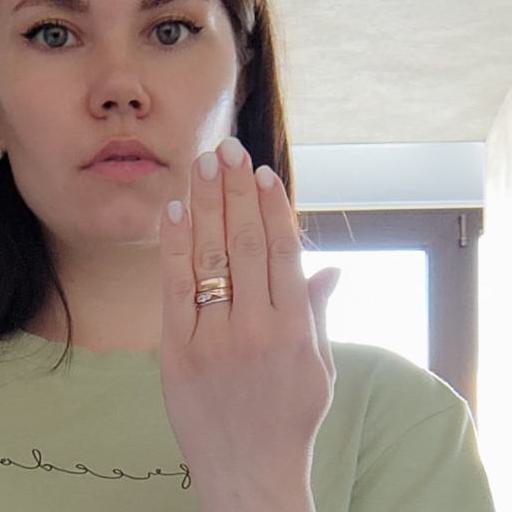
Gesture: stop_inverted